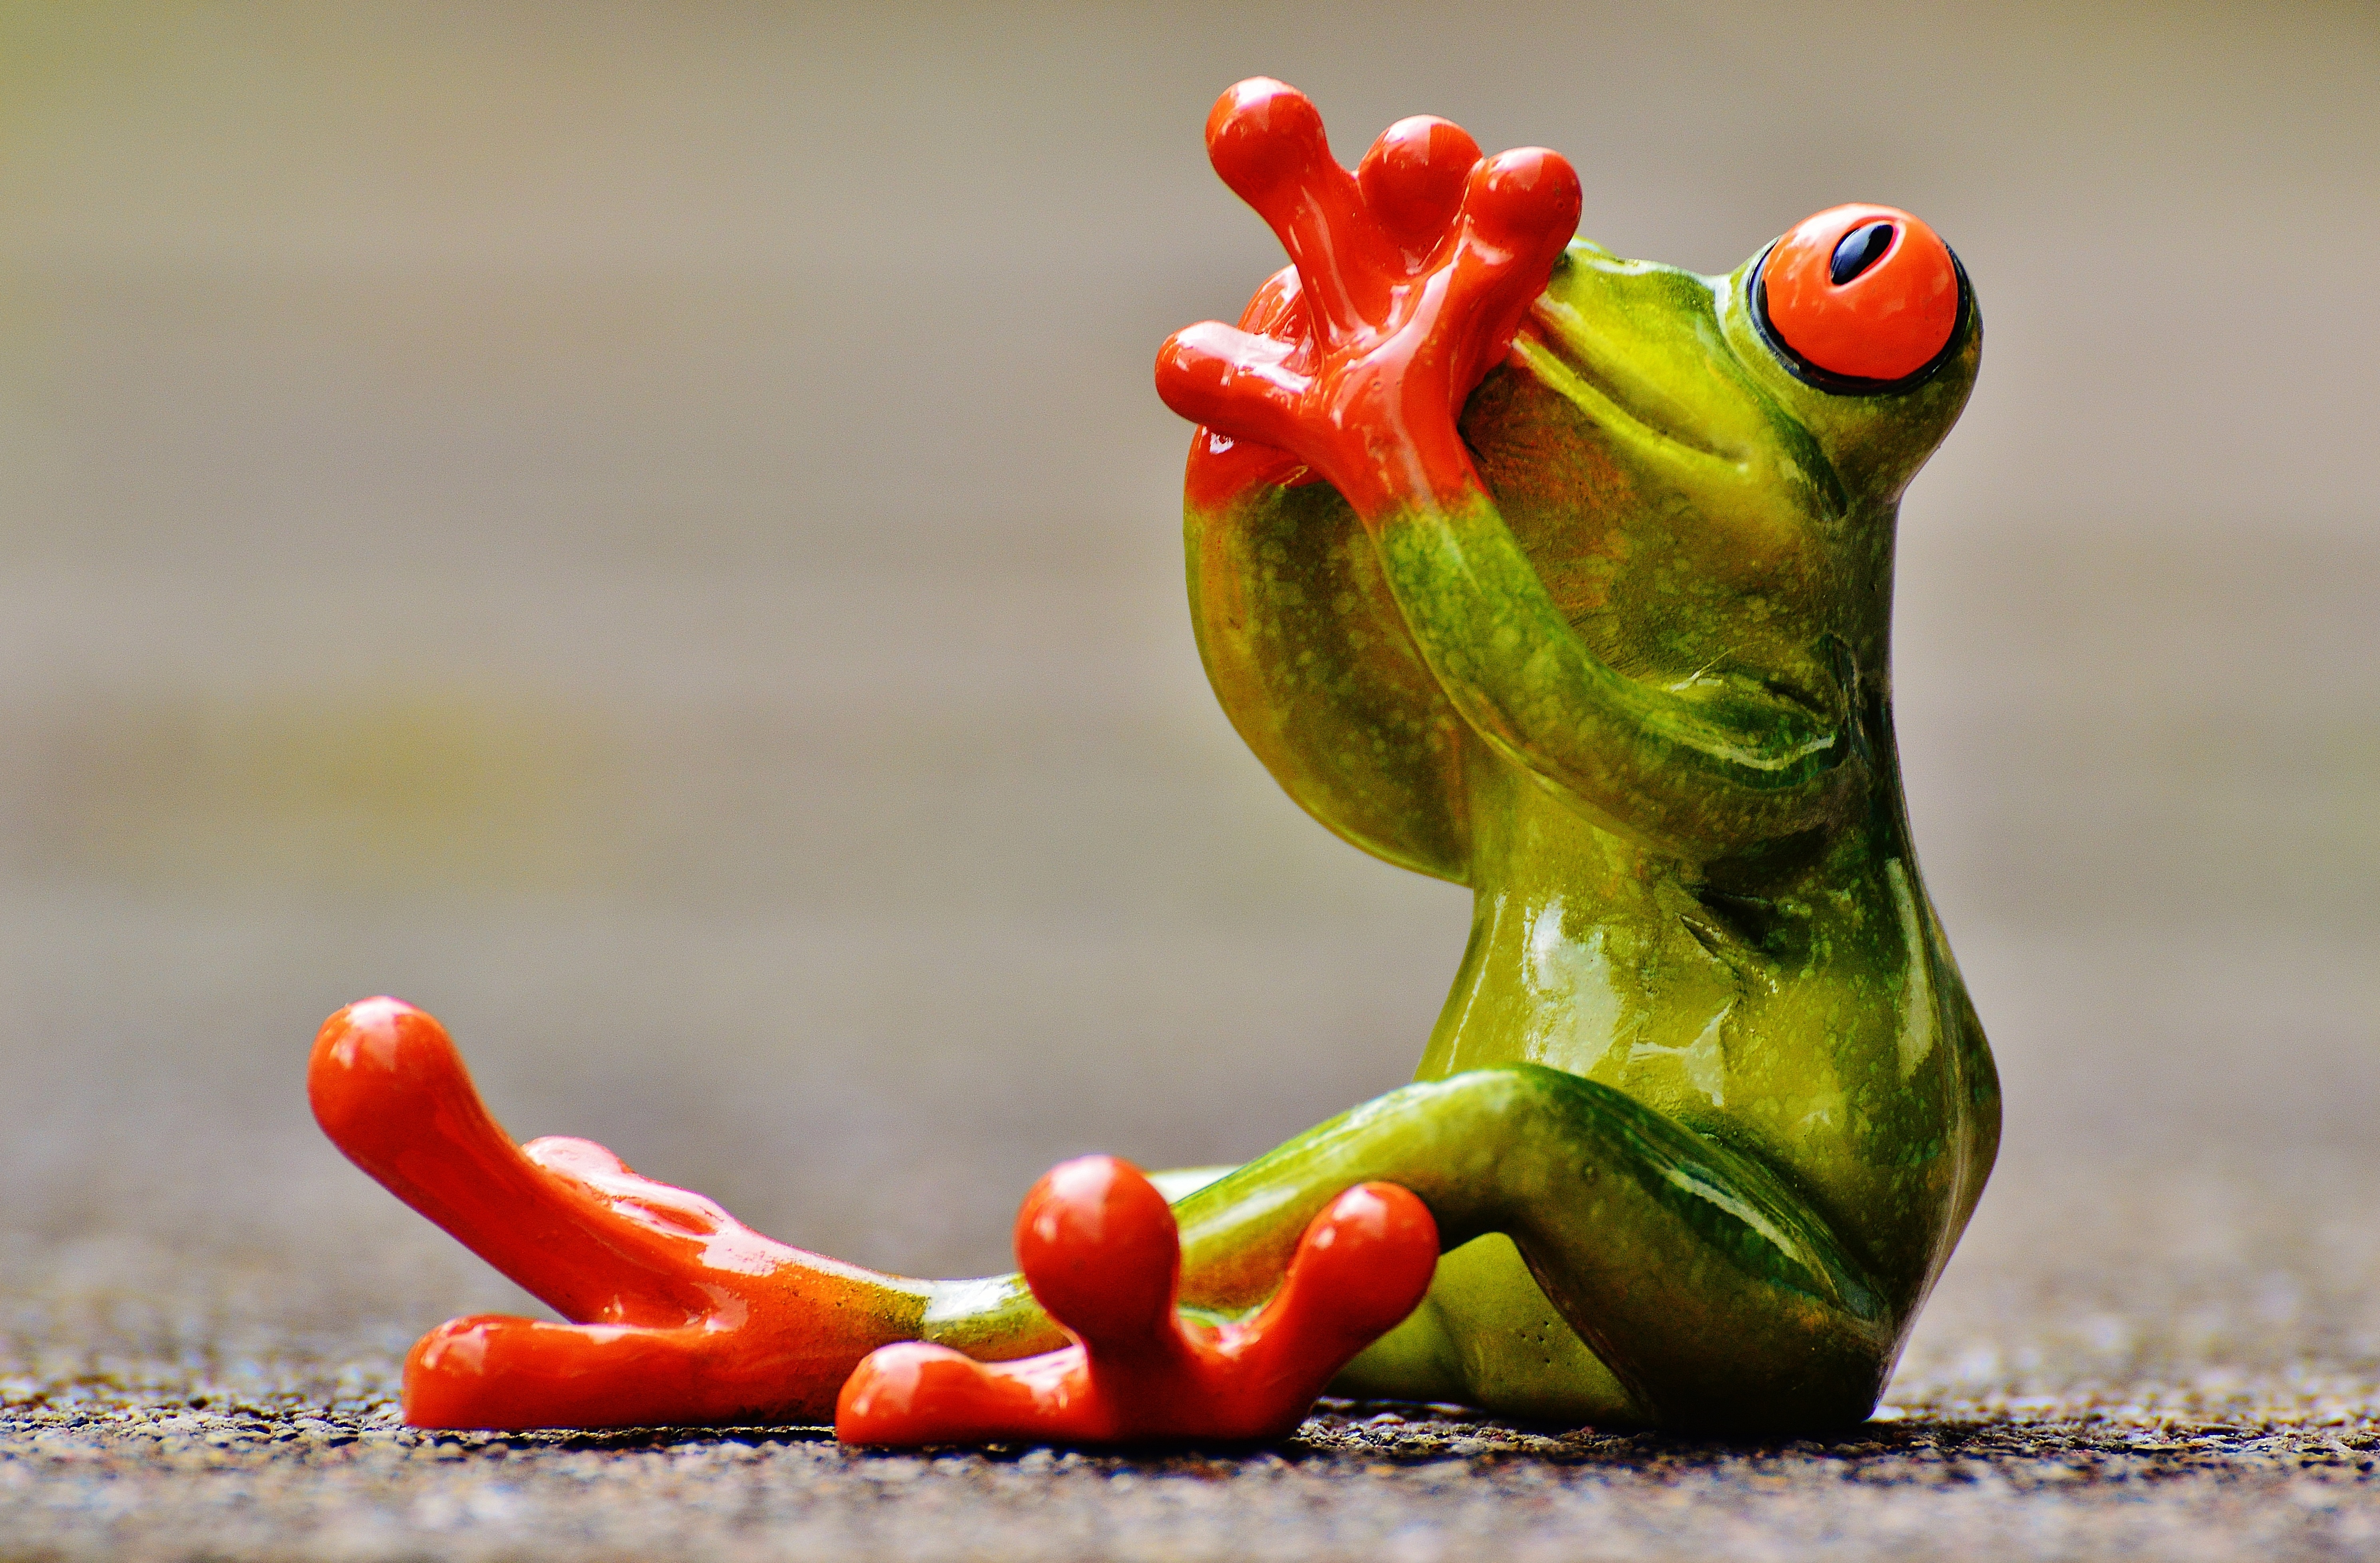
animal, cute, red, frog, amphibian, fauna, sit, tree frog, close up, fun, figure, funny, frogs, macro photography, do not speak